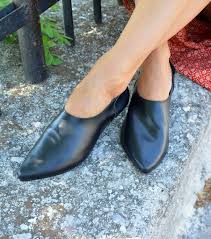
Label: Ballet Flat